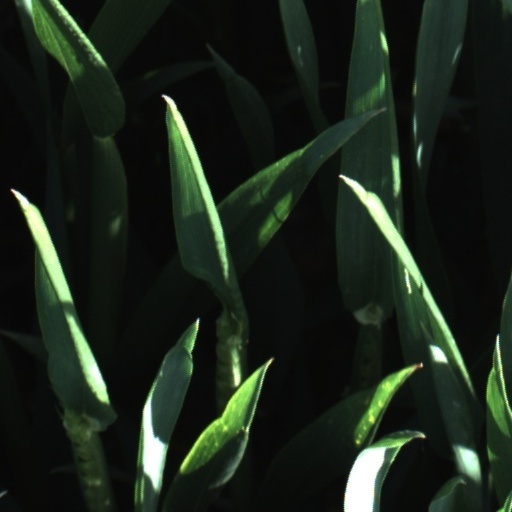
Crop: wheat